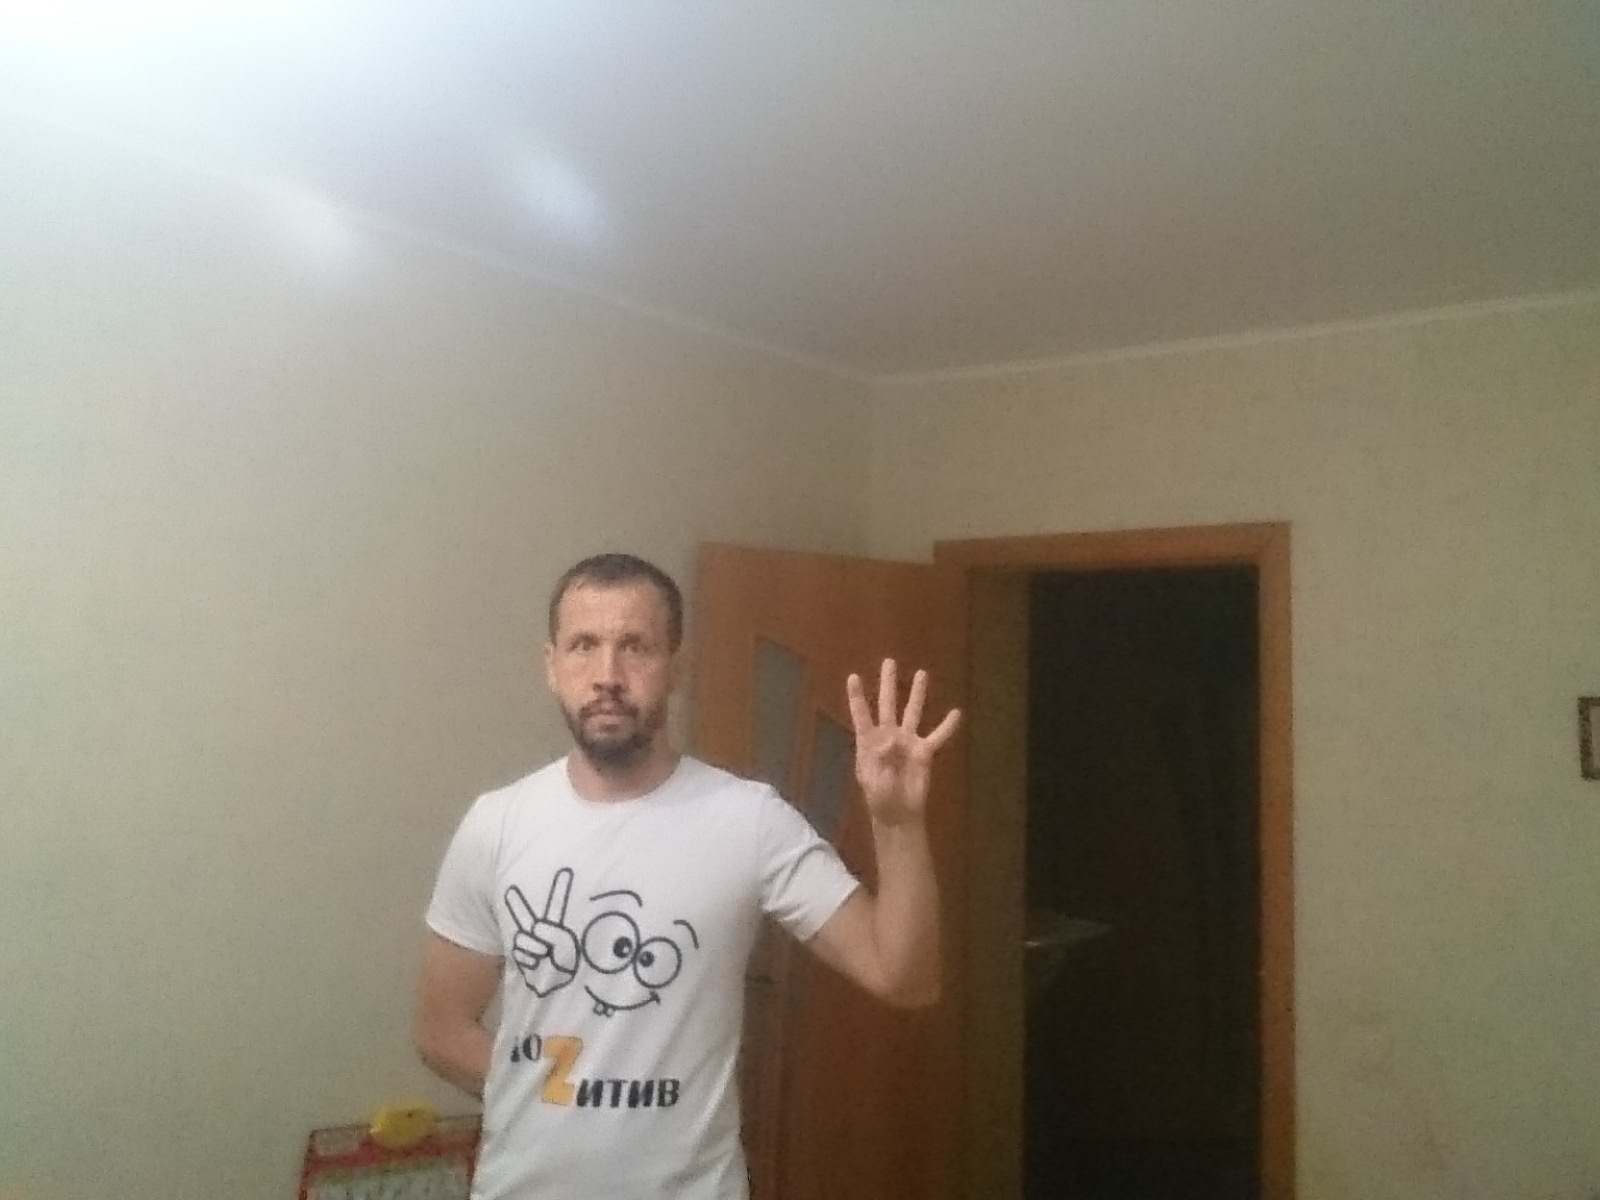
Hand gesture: four